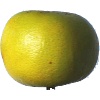
Label: pomelo_sweetie